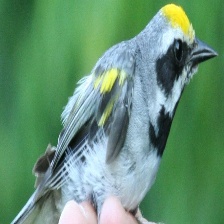
Species: GOLD WING WARBLER
Scientific name: VERMIVORA CHRYSOPTERA